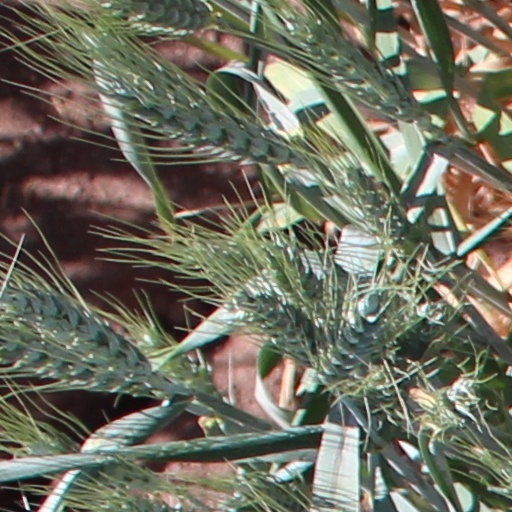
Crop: wheat